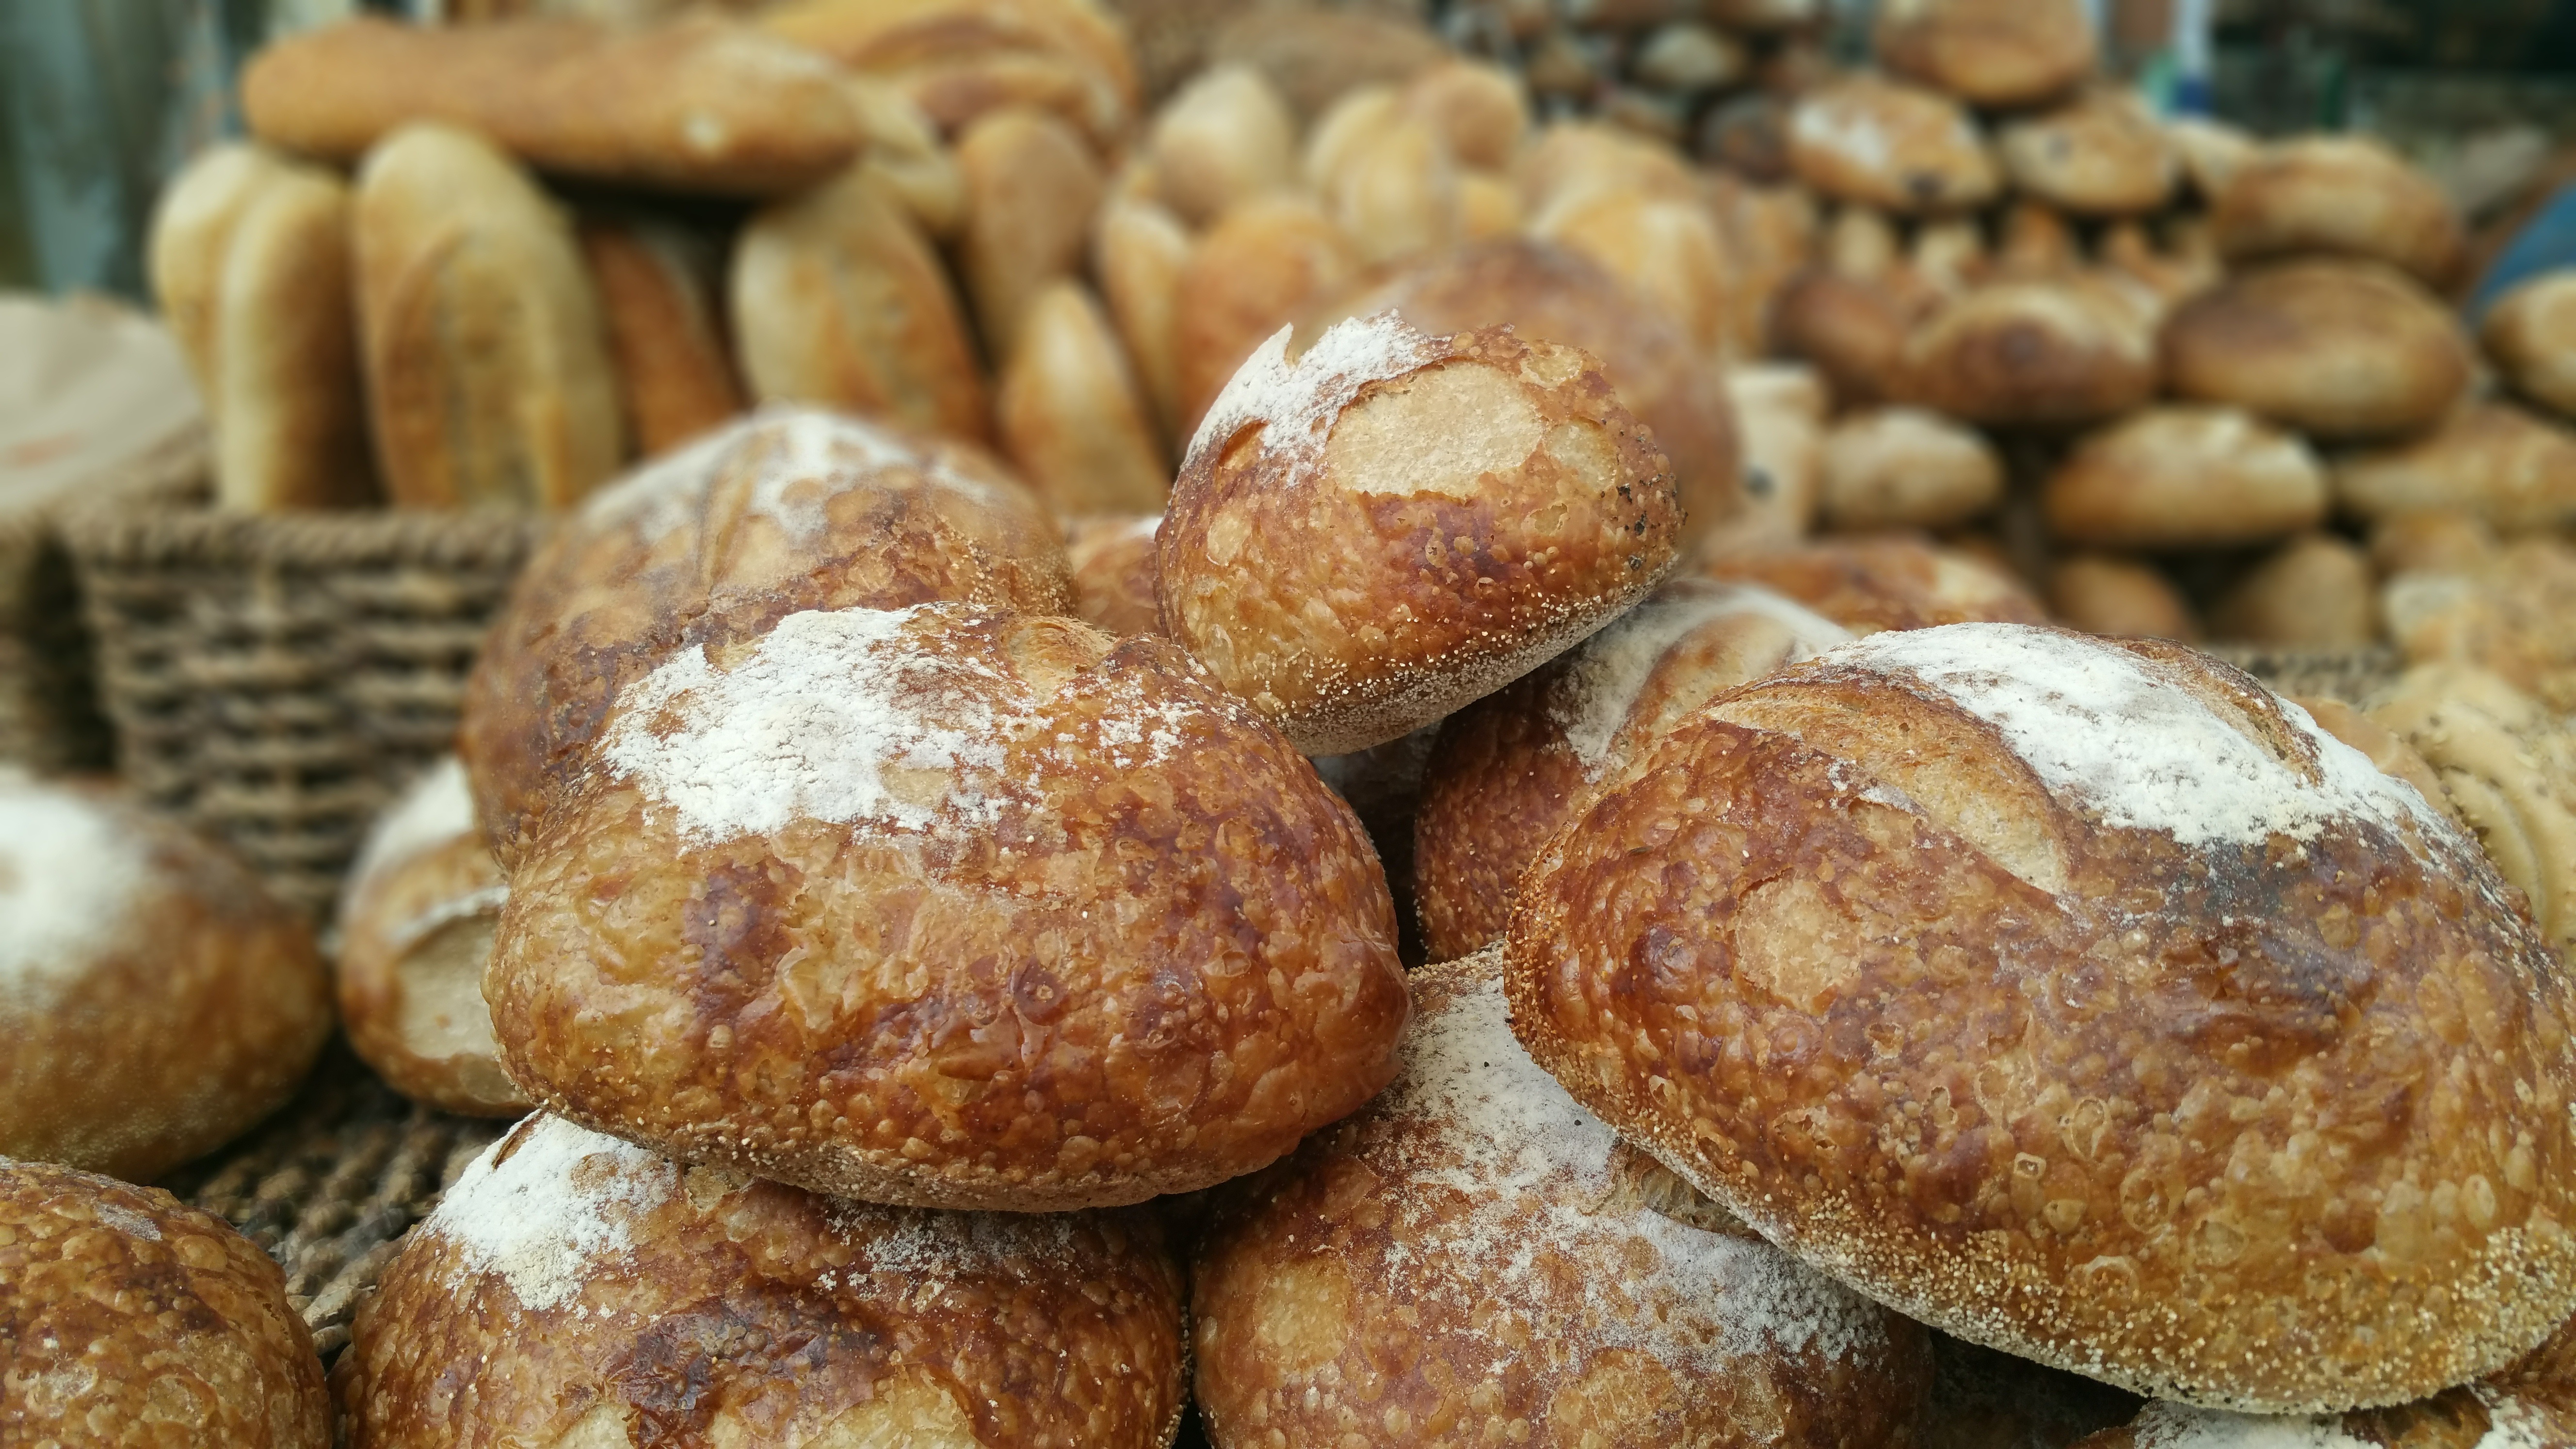
morning, dish, meal, food, produce, fresh, breakfast, baking, dessert, cuisine, bread, bakery, food market, baked goods, fresh bread, healthy bread, grass family